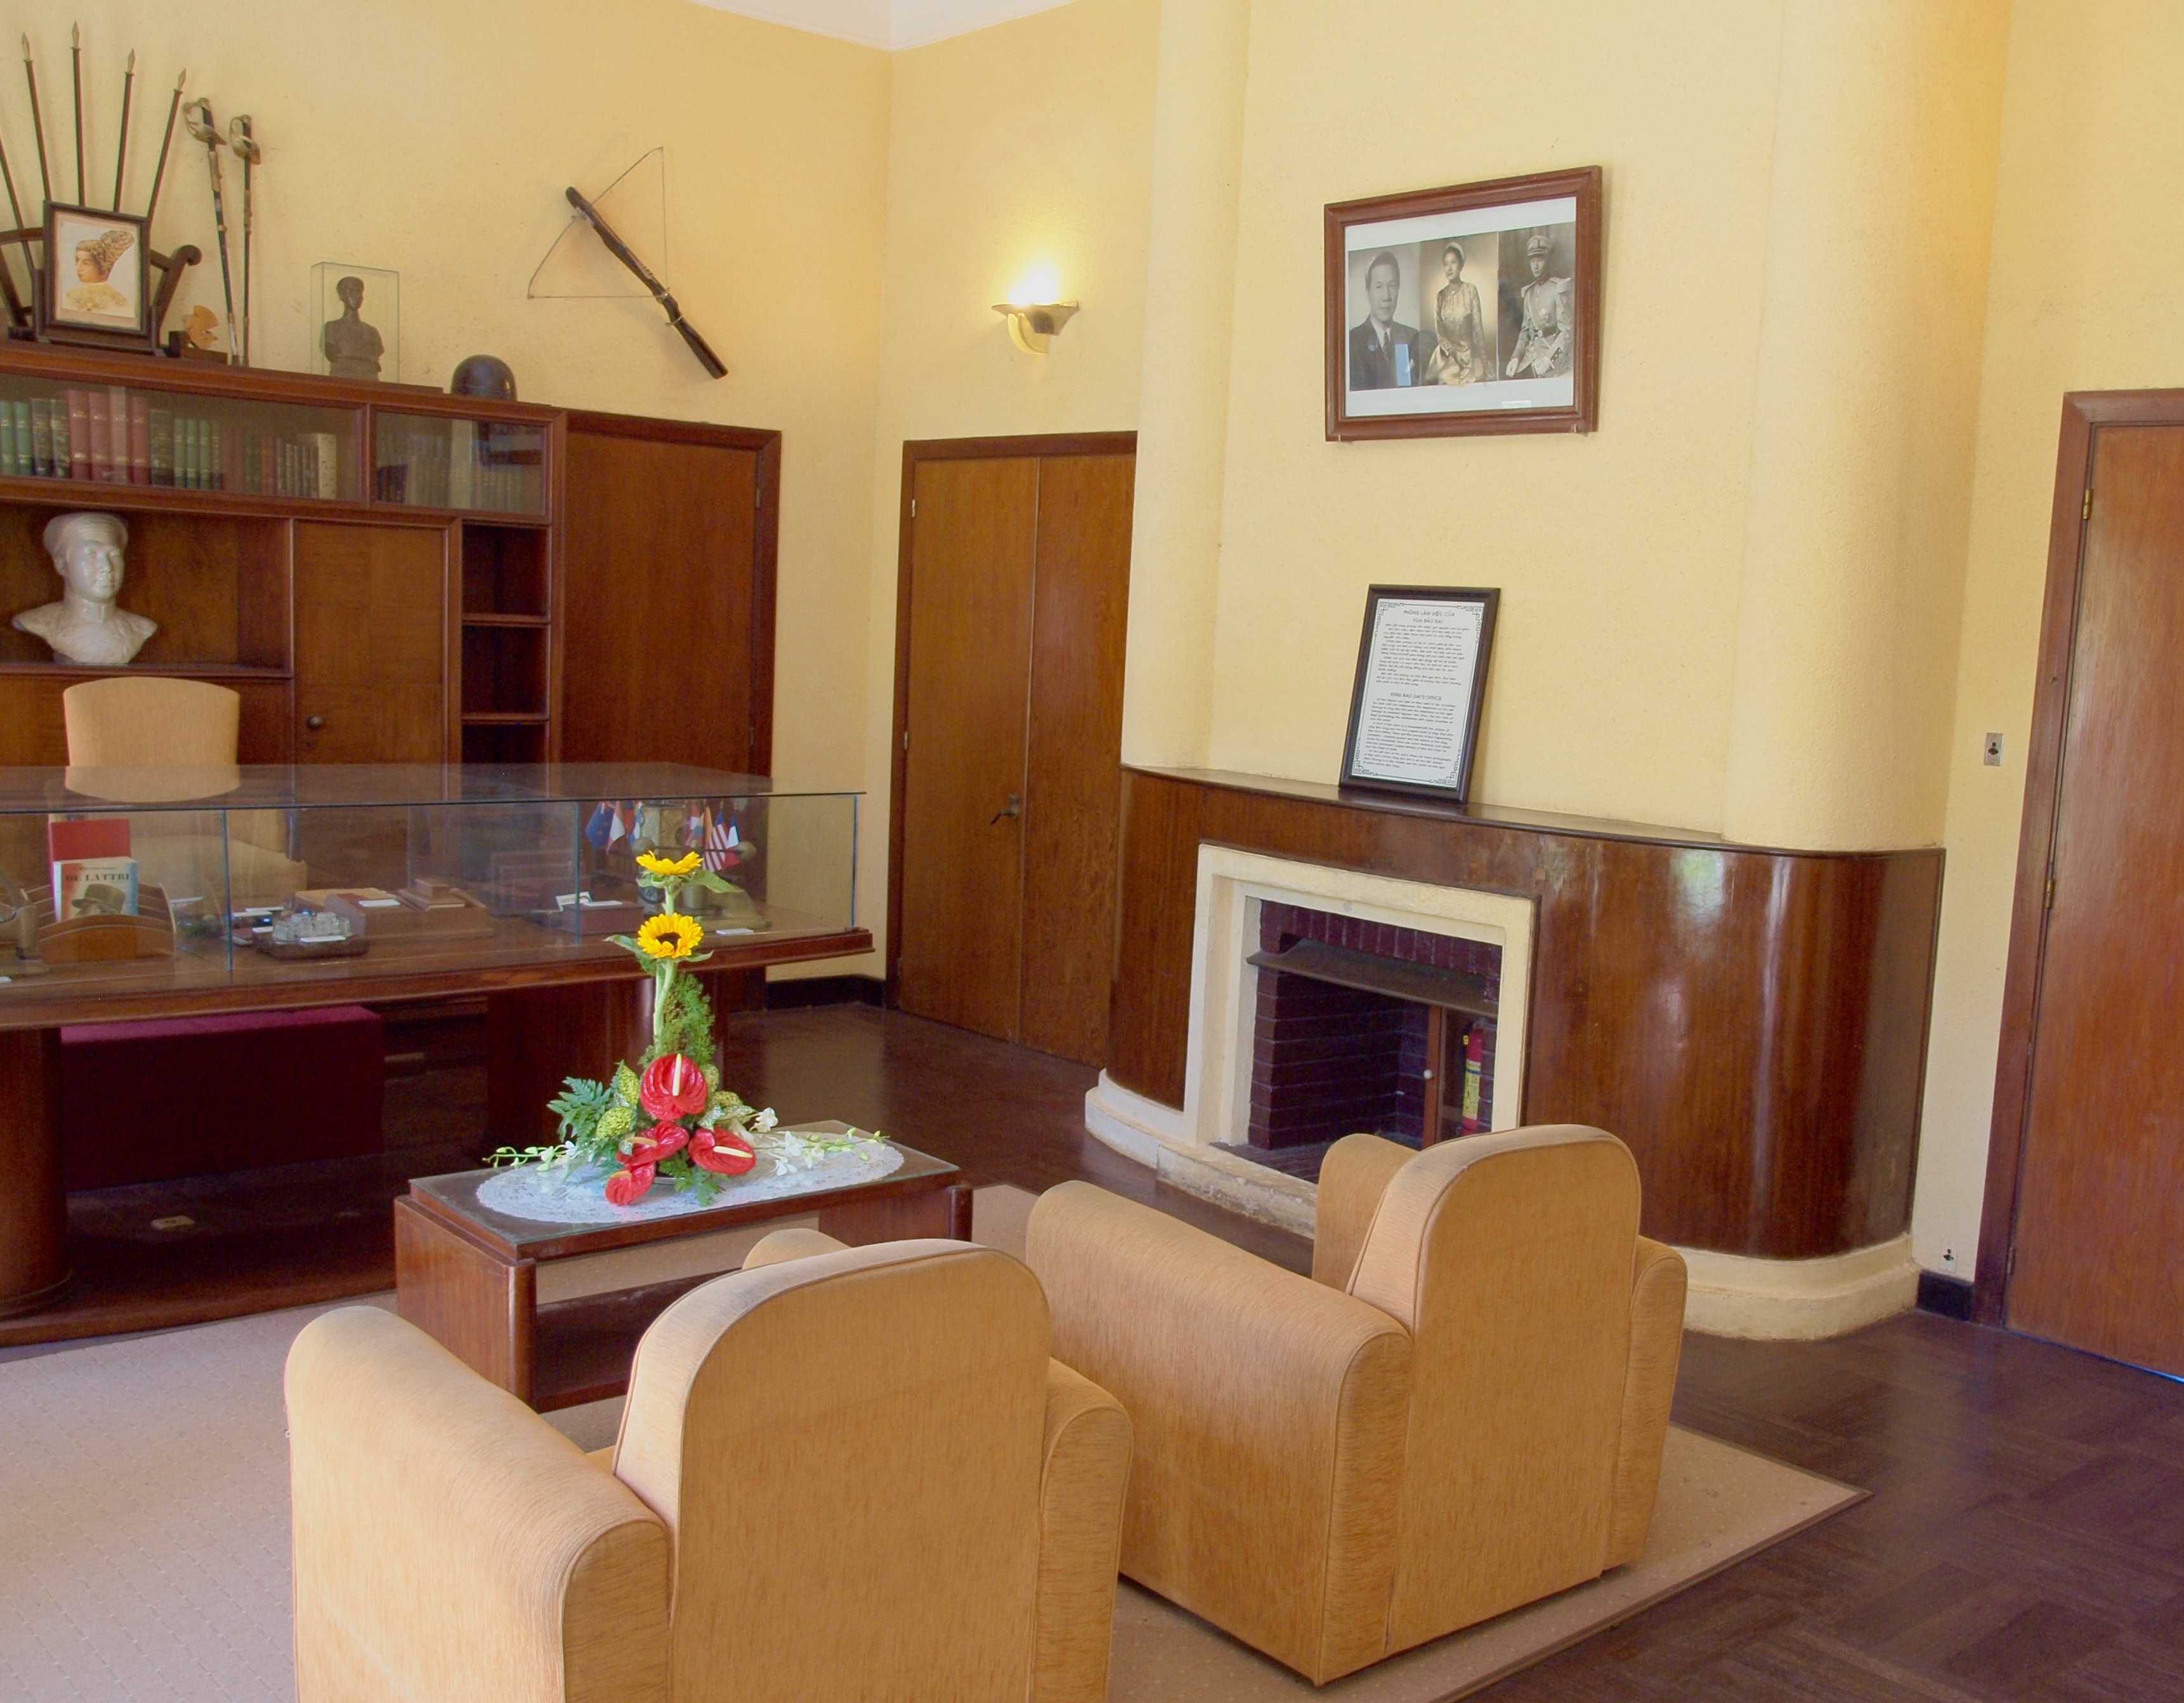
user: text: Màu của hai chiếc ghế bành trong tiền cảnh là gì?
assistant: text: Màu vàng nhạt/cam nhạt.

user: text: Có bao nhiêu bông hoa hướng dương trong bó hoa trên bàn làm việc?
assistant: text: Hai bông.

user: text: Theo biển hiệu trên lò sưởi, đây là phòng làm việc của ai?
assistant: text: Vua Bảo Đại.

user: text: Căn phòng này được sử dụng với mục đích chính là gì trong bối cảnh lịch sử mà nó được bảo tồn?
assistant: text: Đây là phòng làm việc được bảo tồn để trưng bày các vật phẩm liên quan đến Vua Bảo Đại, cho thấy cuộc sống và công việc của ông.